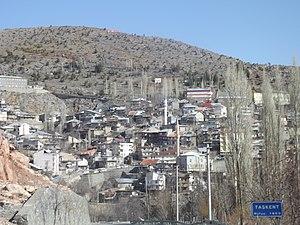
Taşkent est une ville et un district de la province de Konya dans la région de l'Anatolie centrale en Turquie.